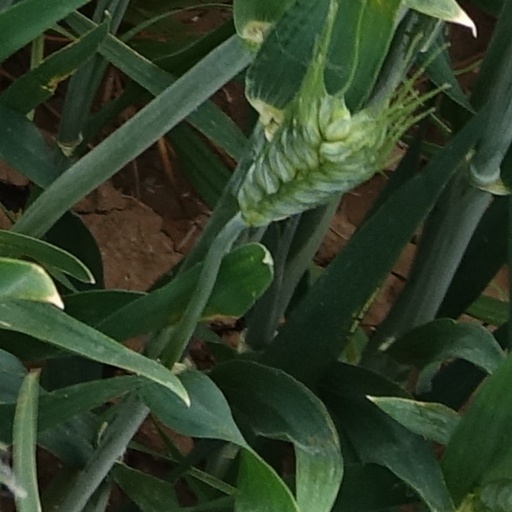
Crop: wheat